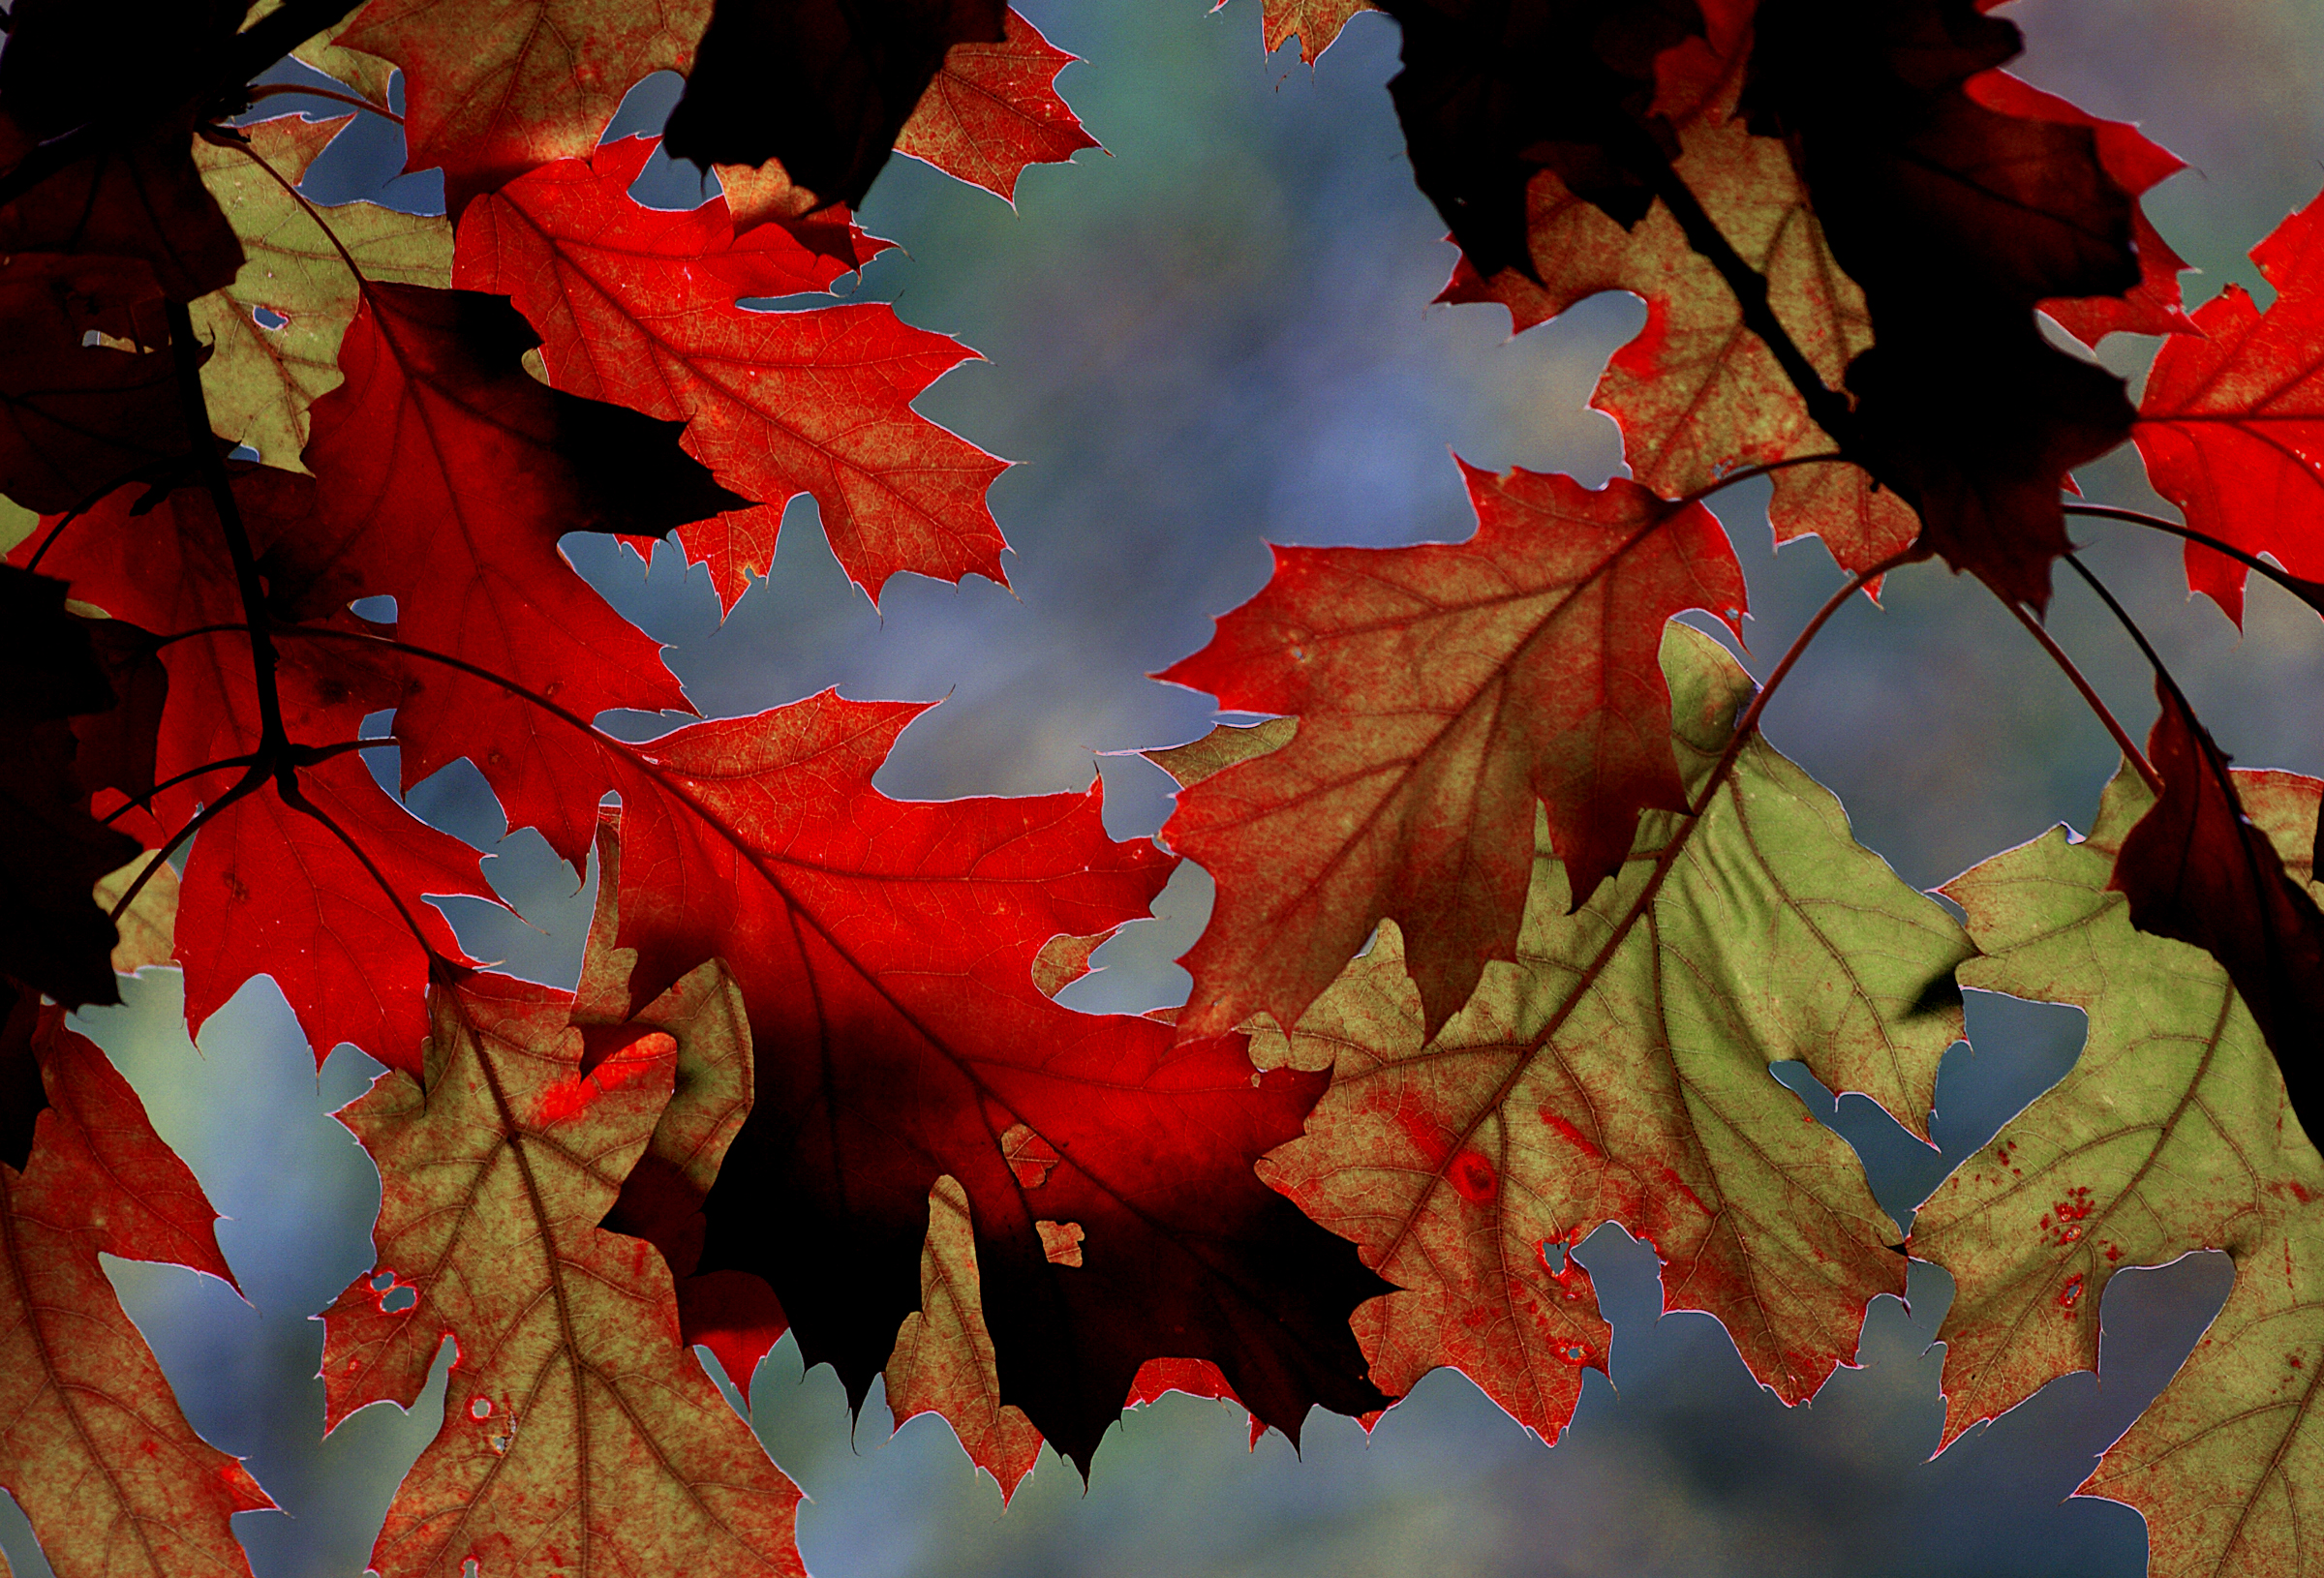
tree, nature, branch, plant, leaf, red, autumn, season, maple tree, maple leaf, leaves, seasons, sonydslra300, fallcolors, flowering plant, woody plant, land plant